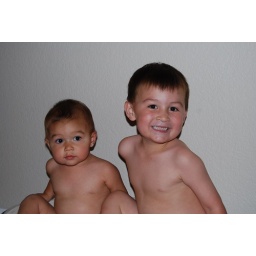
Sydney and Jackson playing in the new dog bed